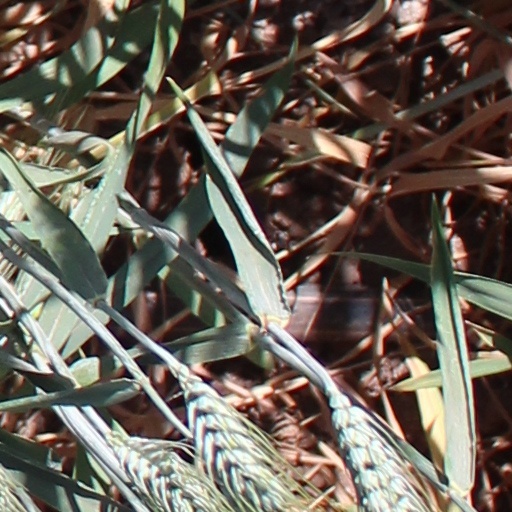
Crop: wheat